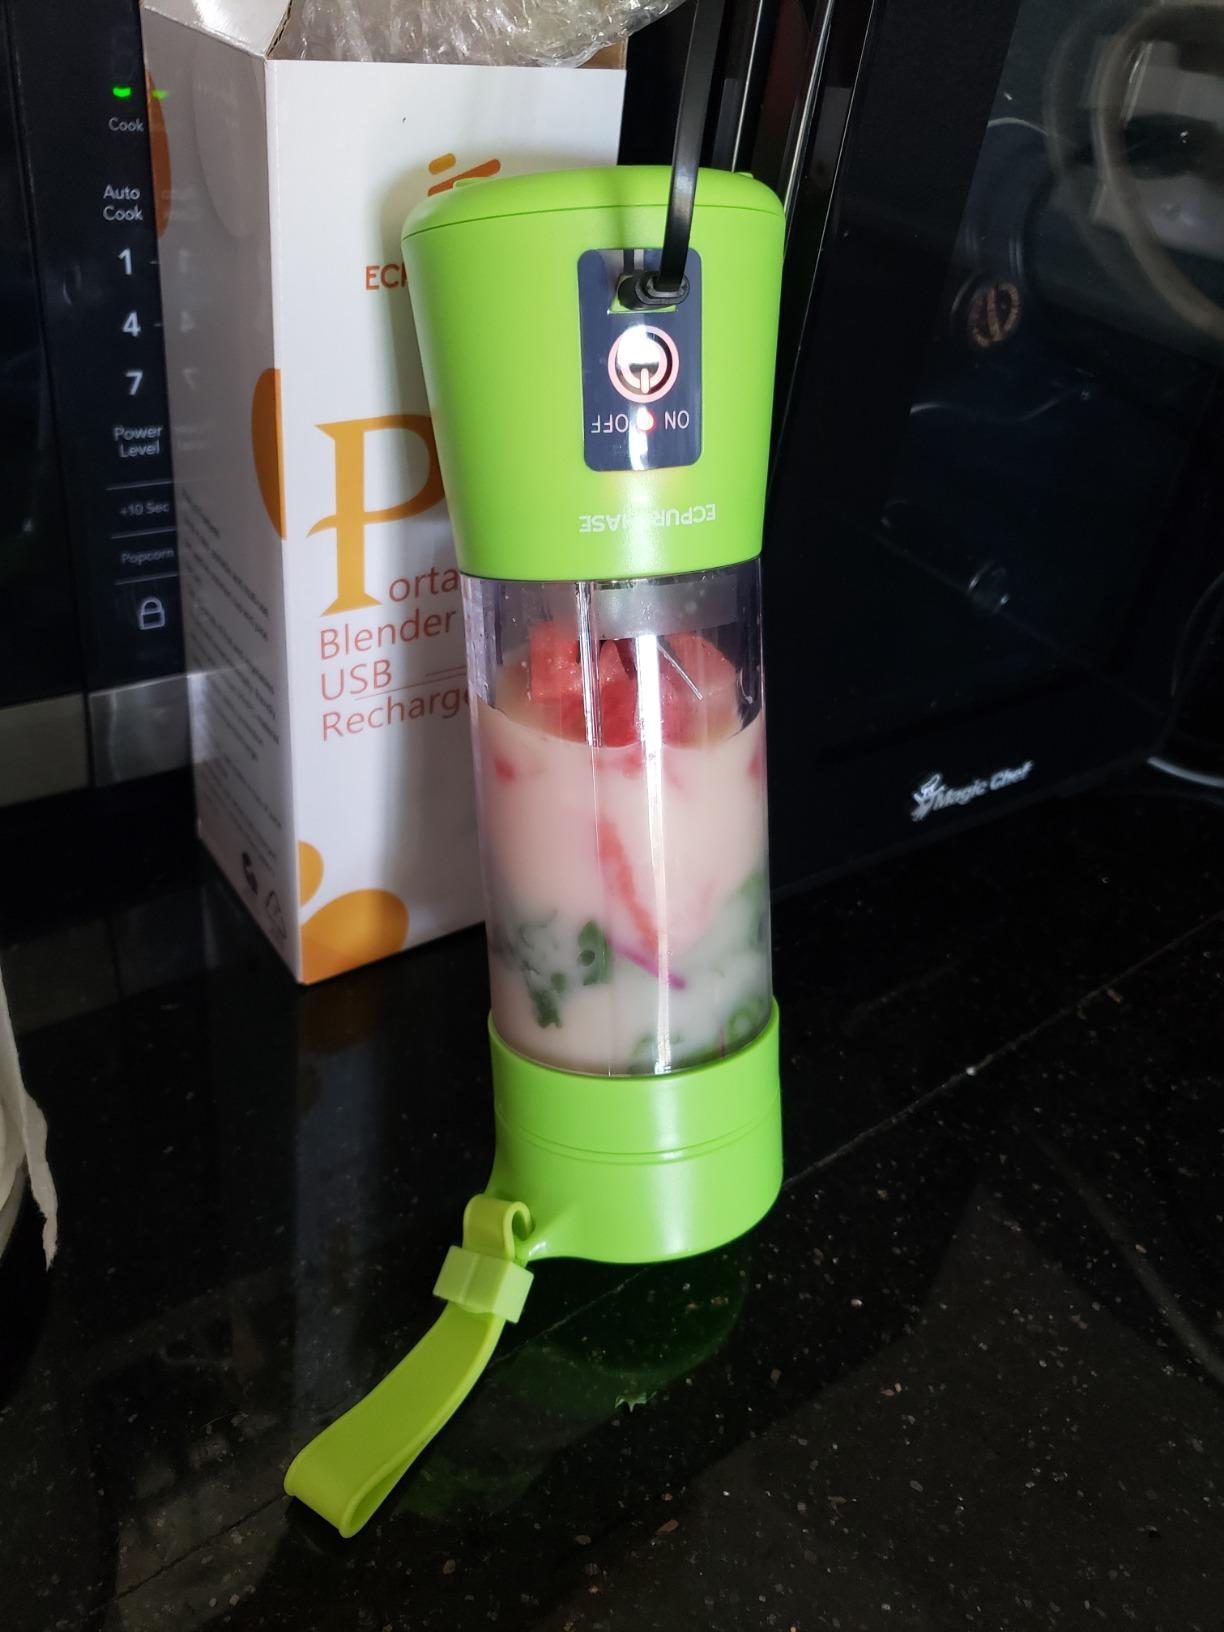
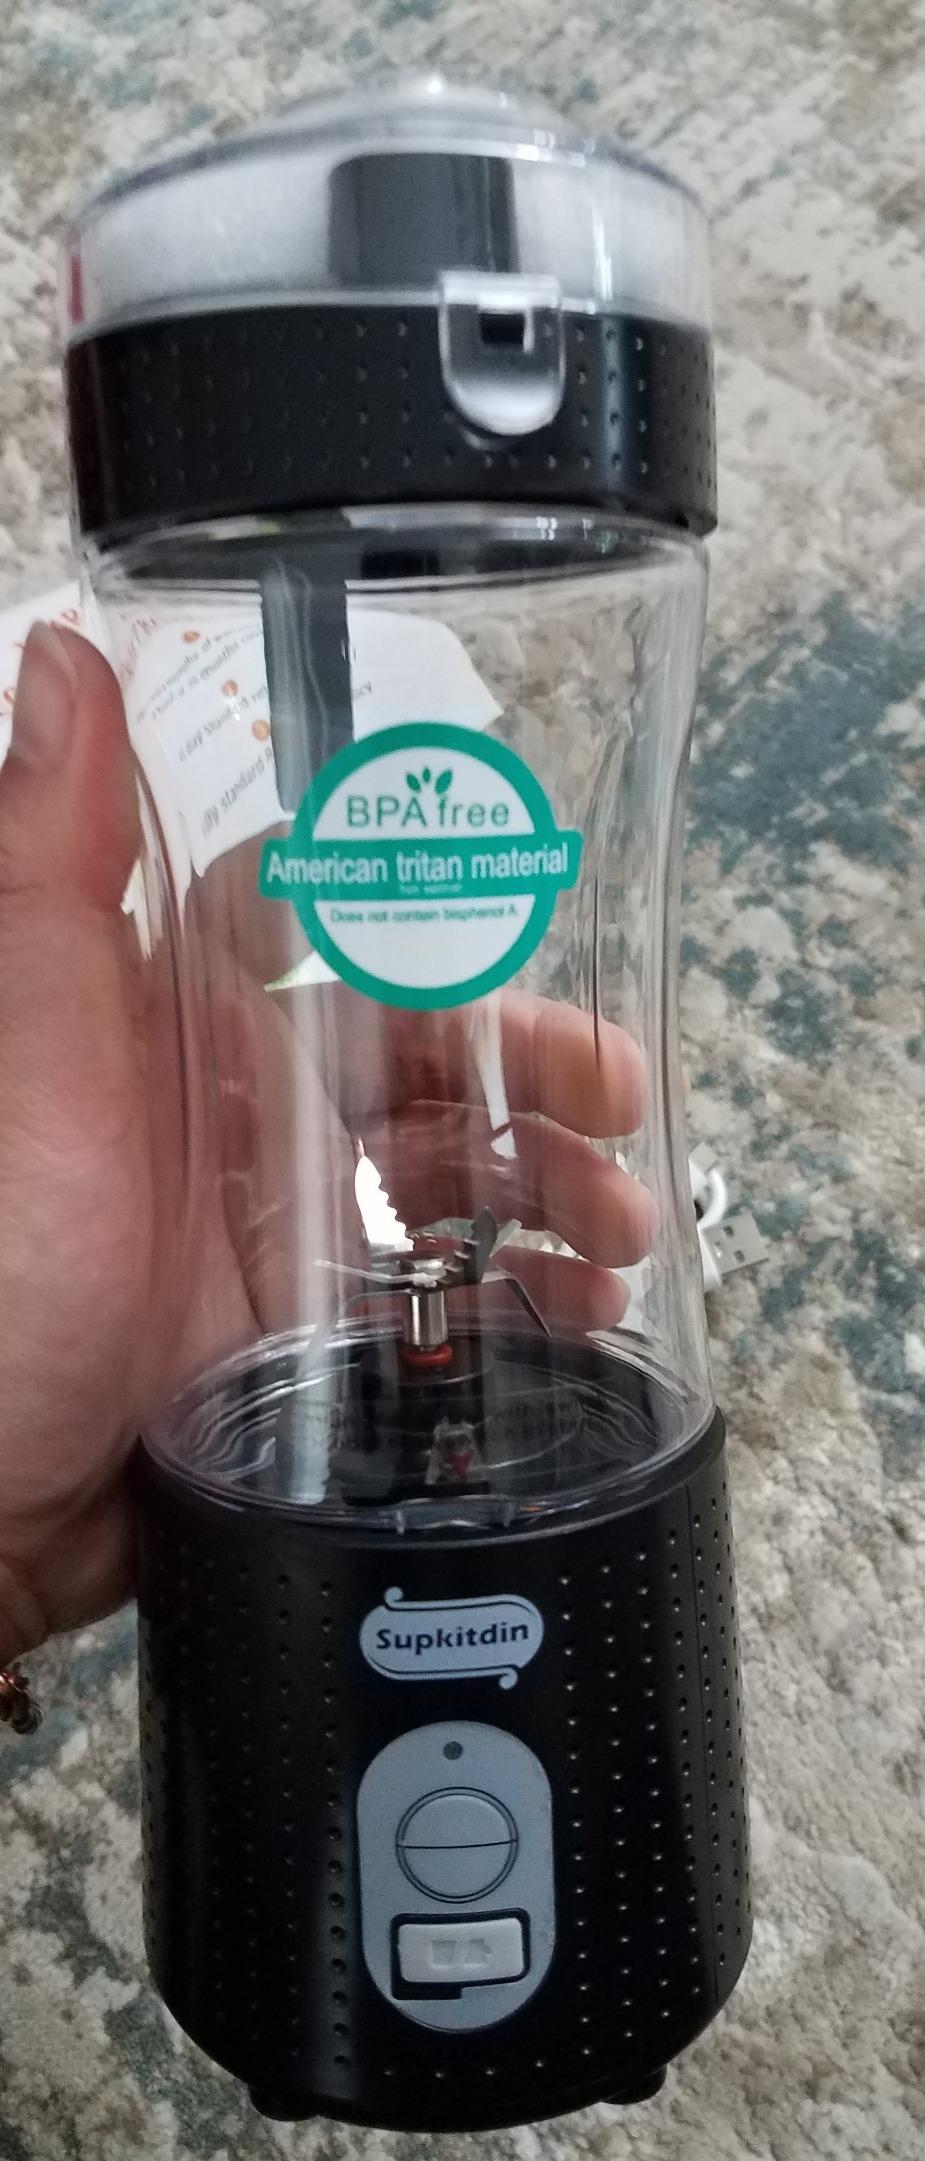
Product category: items_blender
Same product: no